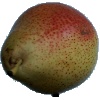
Label: Pear Forelle 1